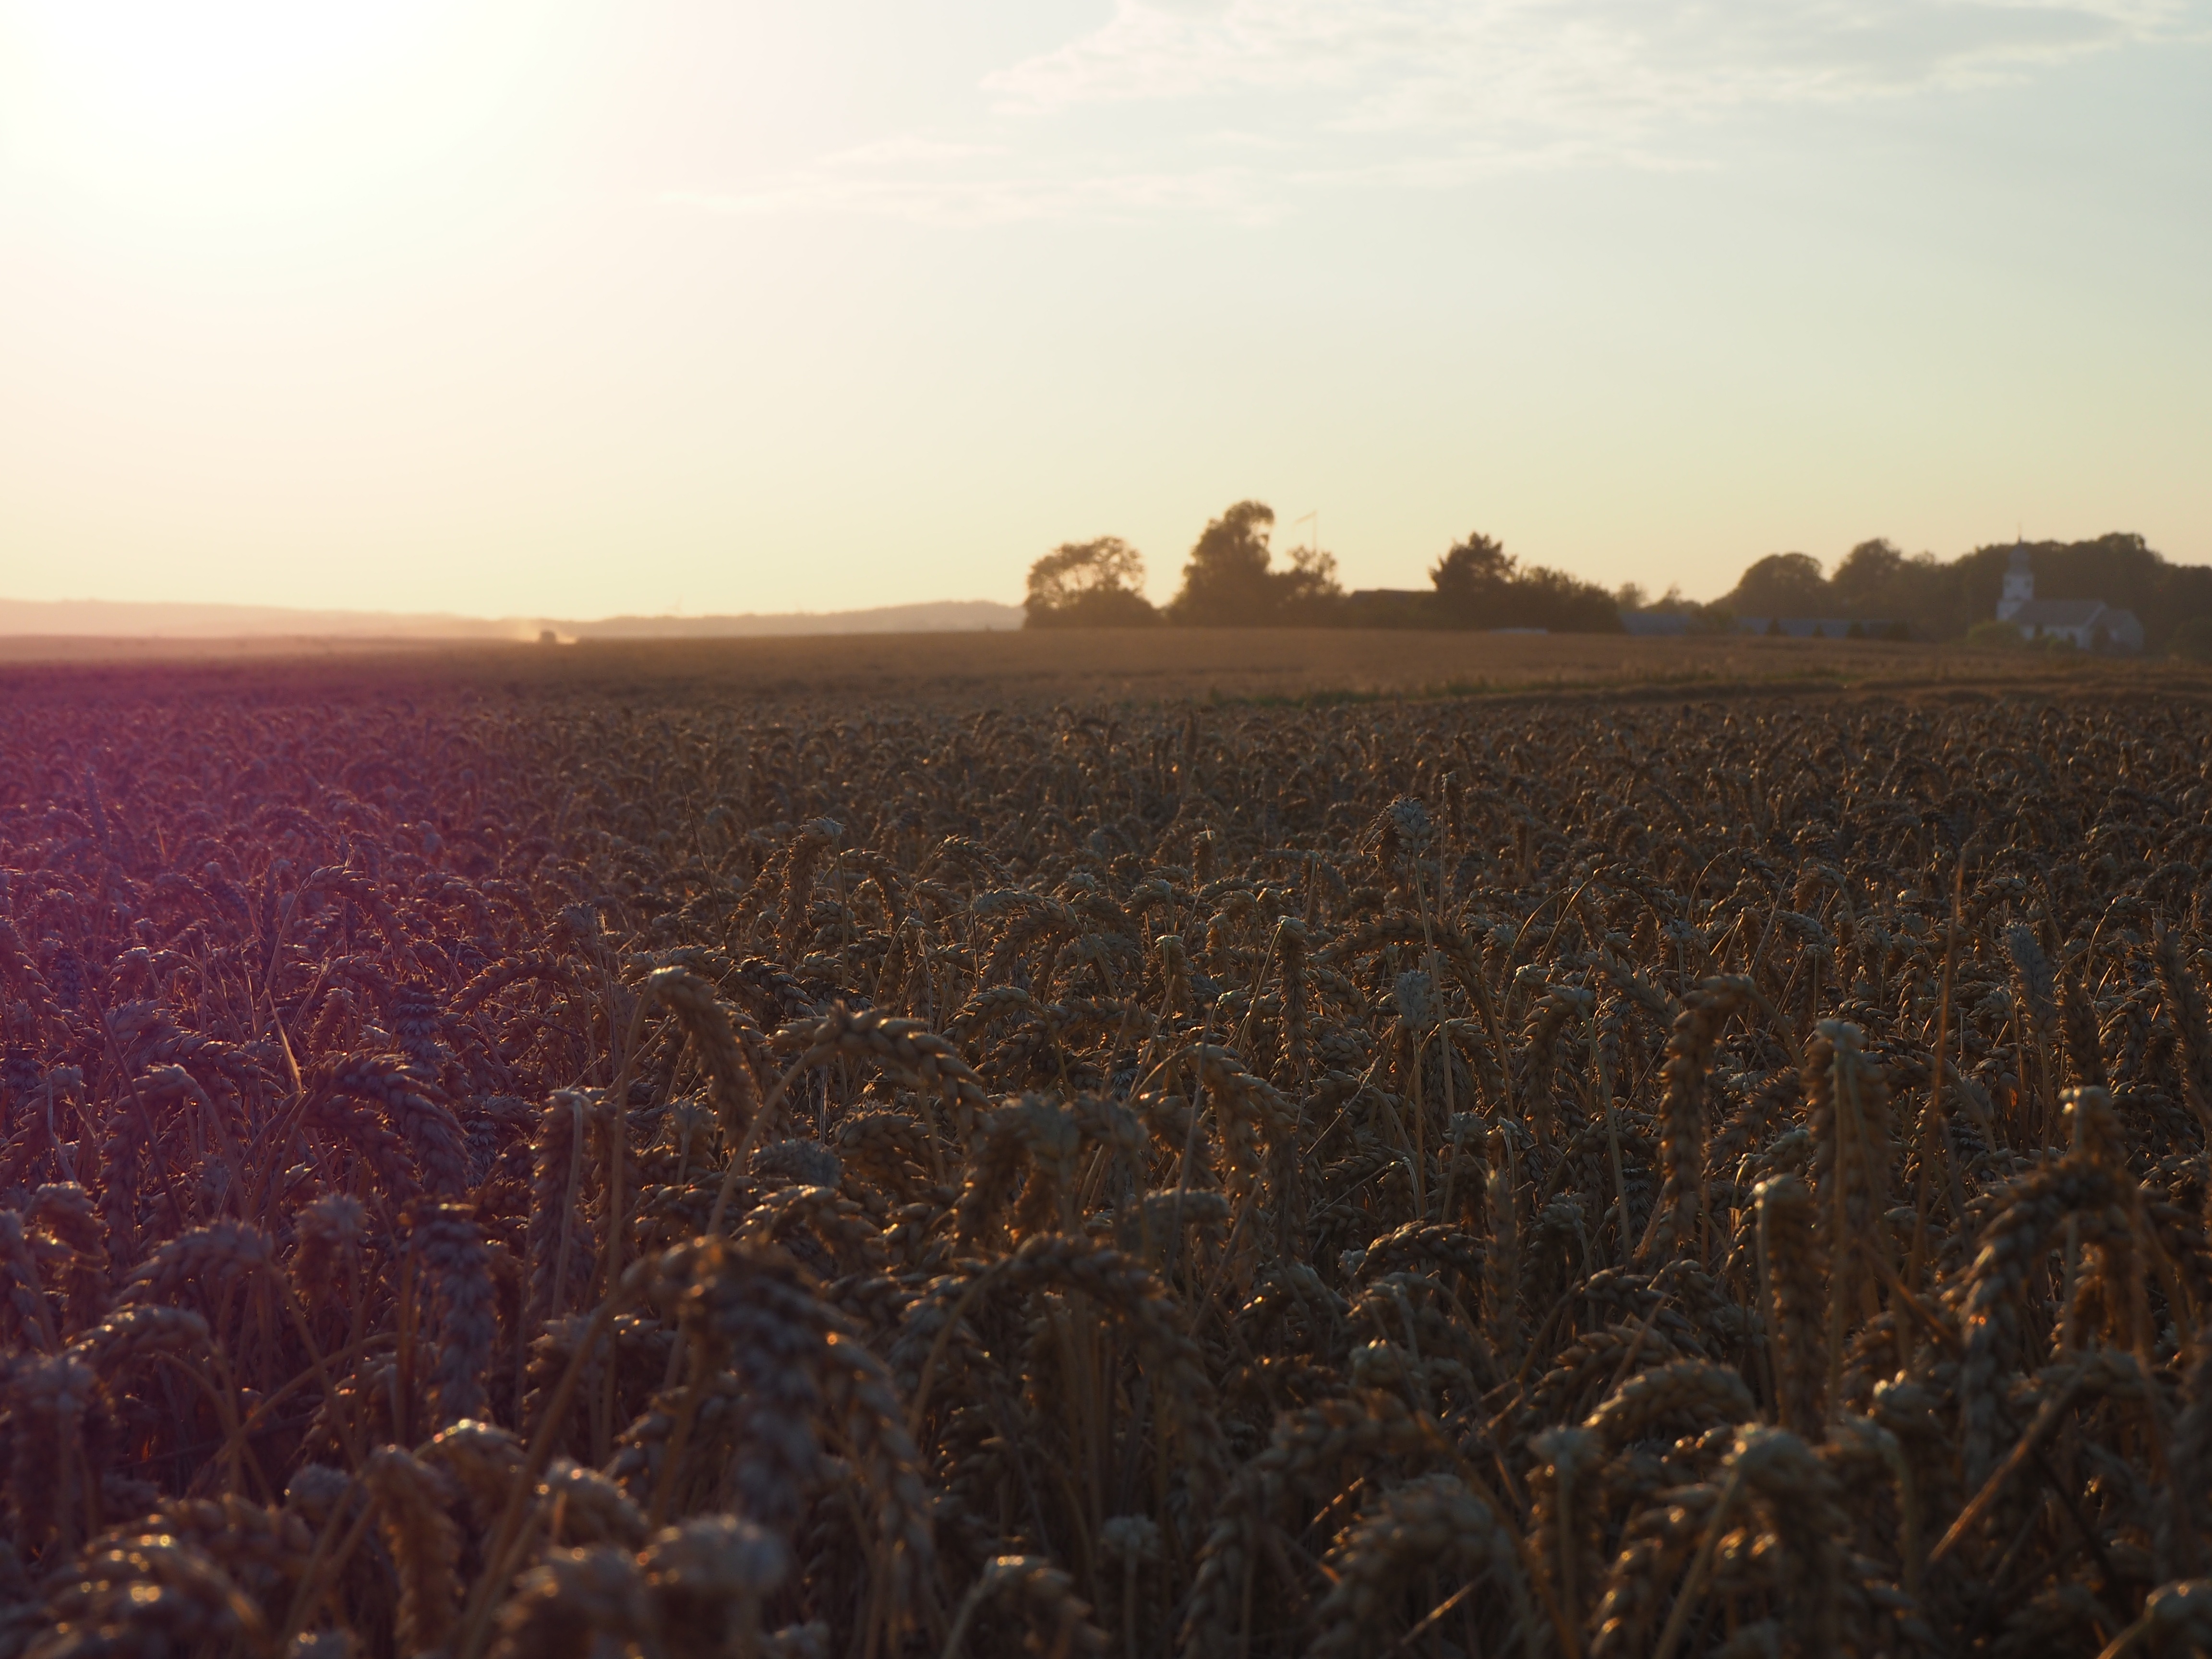
horizon, sunrise, sunset, field, wheat, prairie, morning, flower, dawn, evening, food, crop, agriculture, plain, wheat field, mark, evening sun, grass family